Mar Thoma Syrian Church

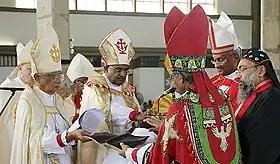
Rev. Canagasabey being consecrated as bishop by Rt. Rev. Duleep Chickera, Rt. Rev. Shantha Francis and Rt. Rev. Dr. Euyakim Mar Coorilos Episcopa

The word "liturgy" is derived from the Greek word "leitourgia" ("leitos"/"loas": people +"ergos": work) which means a service rendered to God and people. When the Bible was not available, the liturgy took the role of the Bible, much of the scripture is formed in the liturgical context. The original liturgical language used by the Malankara Church was Aramaic and Hebrew. The Bible that was in use also was in Hebrew. Later when Syriac replaced Aramaic in eastern countries, and the arrival of Knanaya people from Persia in AD 345, the Malankara Church began using Syriac. The Bible used in the Malankara Church is called the "Peshitta" and was in Estrangelo Syriac. This was the Bible that was in use till Malayalam (the language of Kerala) translation was available. The first printed Malayalam Bible, translated from Syriac was published in 1811 by Philipose Ramban with the provision of Claudius Buchanan, known as Ramban Bible it contained the four Gospels. (A copy of this Bible was later presented to Buchanan and is kept at Cambridge University Library.) By 1841, the whole Bible was translated, printed and released by missionary-scholar Benjamin Bailey with the help of Chandu Menon, a tahsildar in the Madras State service. Even though bishops from Syrian churches visited Kerala, they did not attempt to change the Bible into the newer forms of Syriac or to the native language. In June 1876, Patriarch of Antioch Ignatius Pathrose IV visited Kerala and a majority of the Malankara Church accepted him as the head of their church. But those who did not join them continued to follow their own leaders and kept their peculiar identity garnered from reformation. After Mar Thoma Church had begun to use the liturgy in mother tongue Malayalam, other churches continued to follow the same for a deeper engagement with the laity. A revised version of the ancient and apostolic liturgy known as People's liturgy, the Liturgy of St James (Gal.1:18-19), was adopted in the church, later the liturgy has been translated into various languages, including English, Hindi, Tamil, Telugu, and Kannada. The Mar Thoma church follows the West Syrian liturgical tradition and is Eastern in the nature of its worship and ethos.